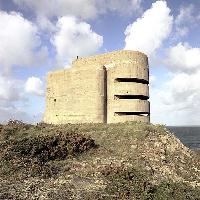
Weather: cloudy or overcast